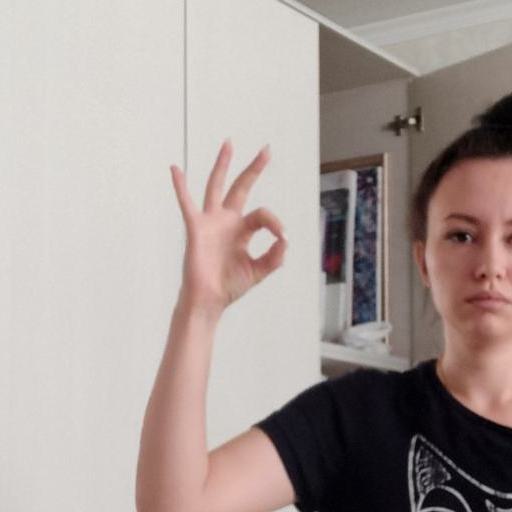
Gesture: ok